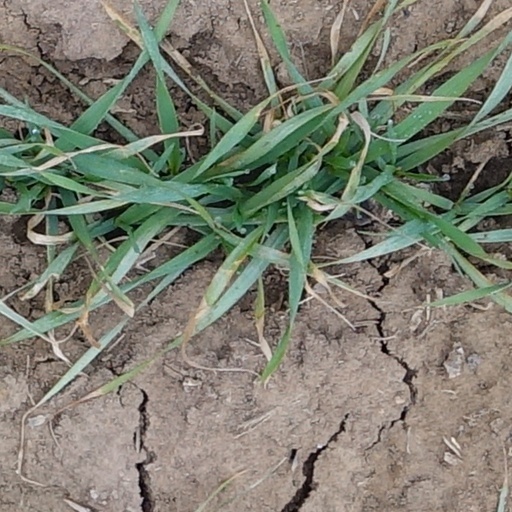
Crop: wheat